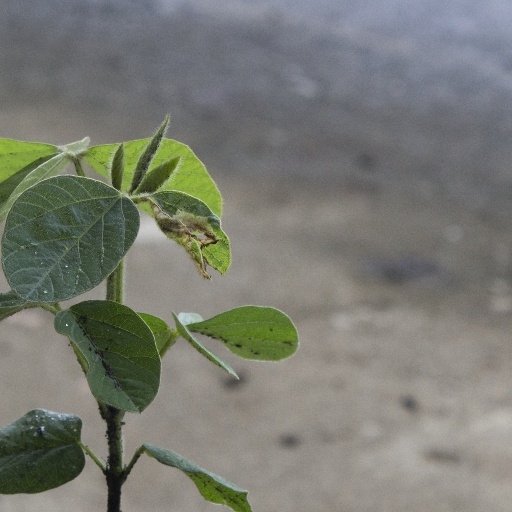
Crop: soybean